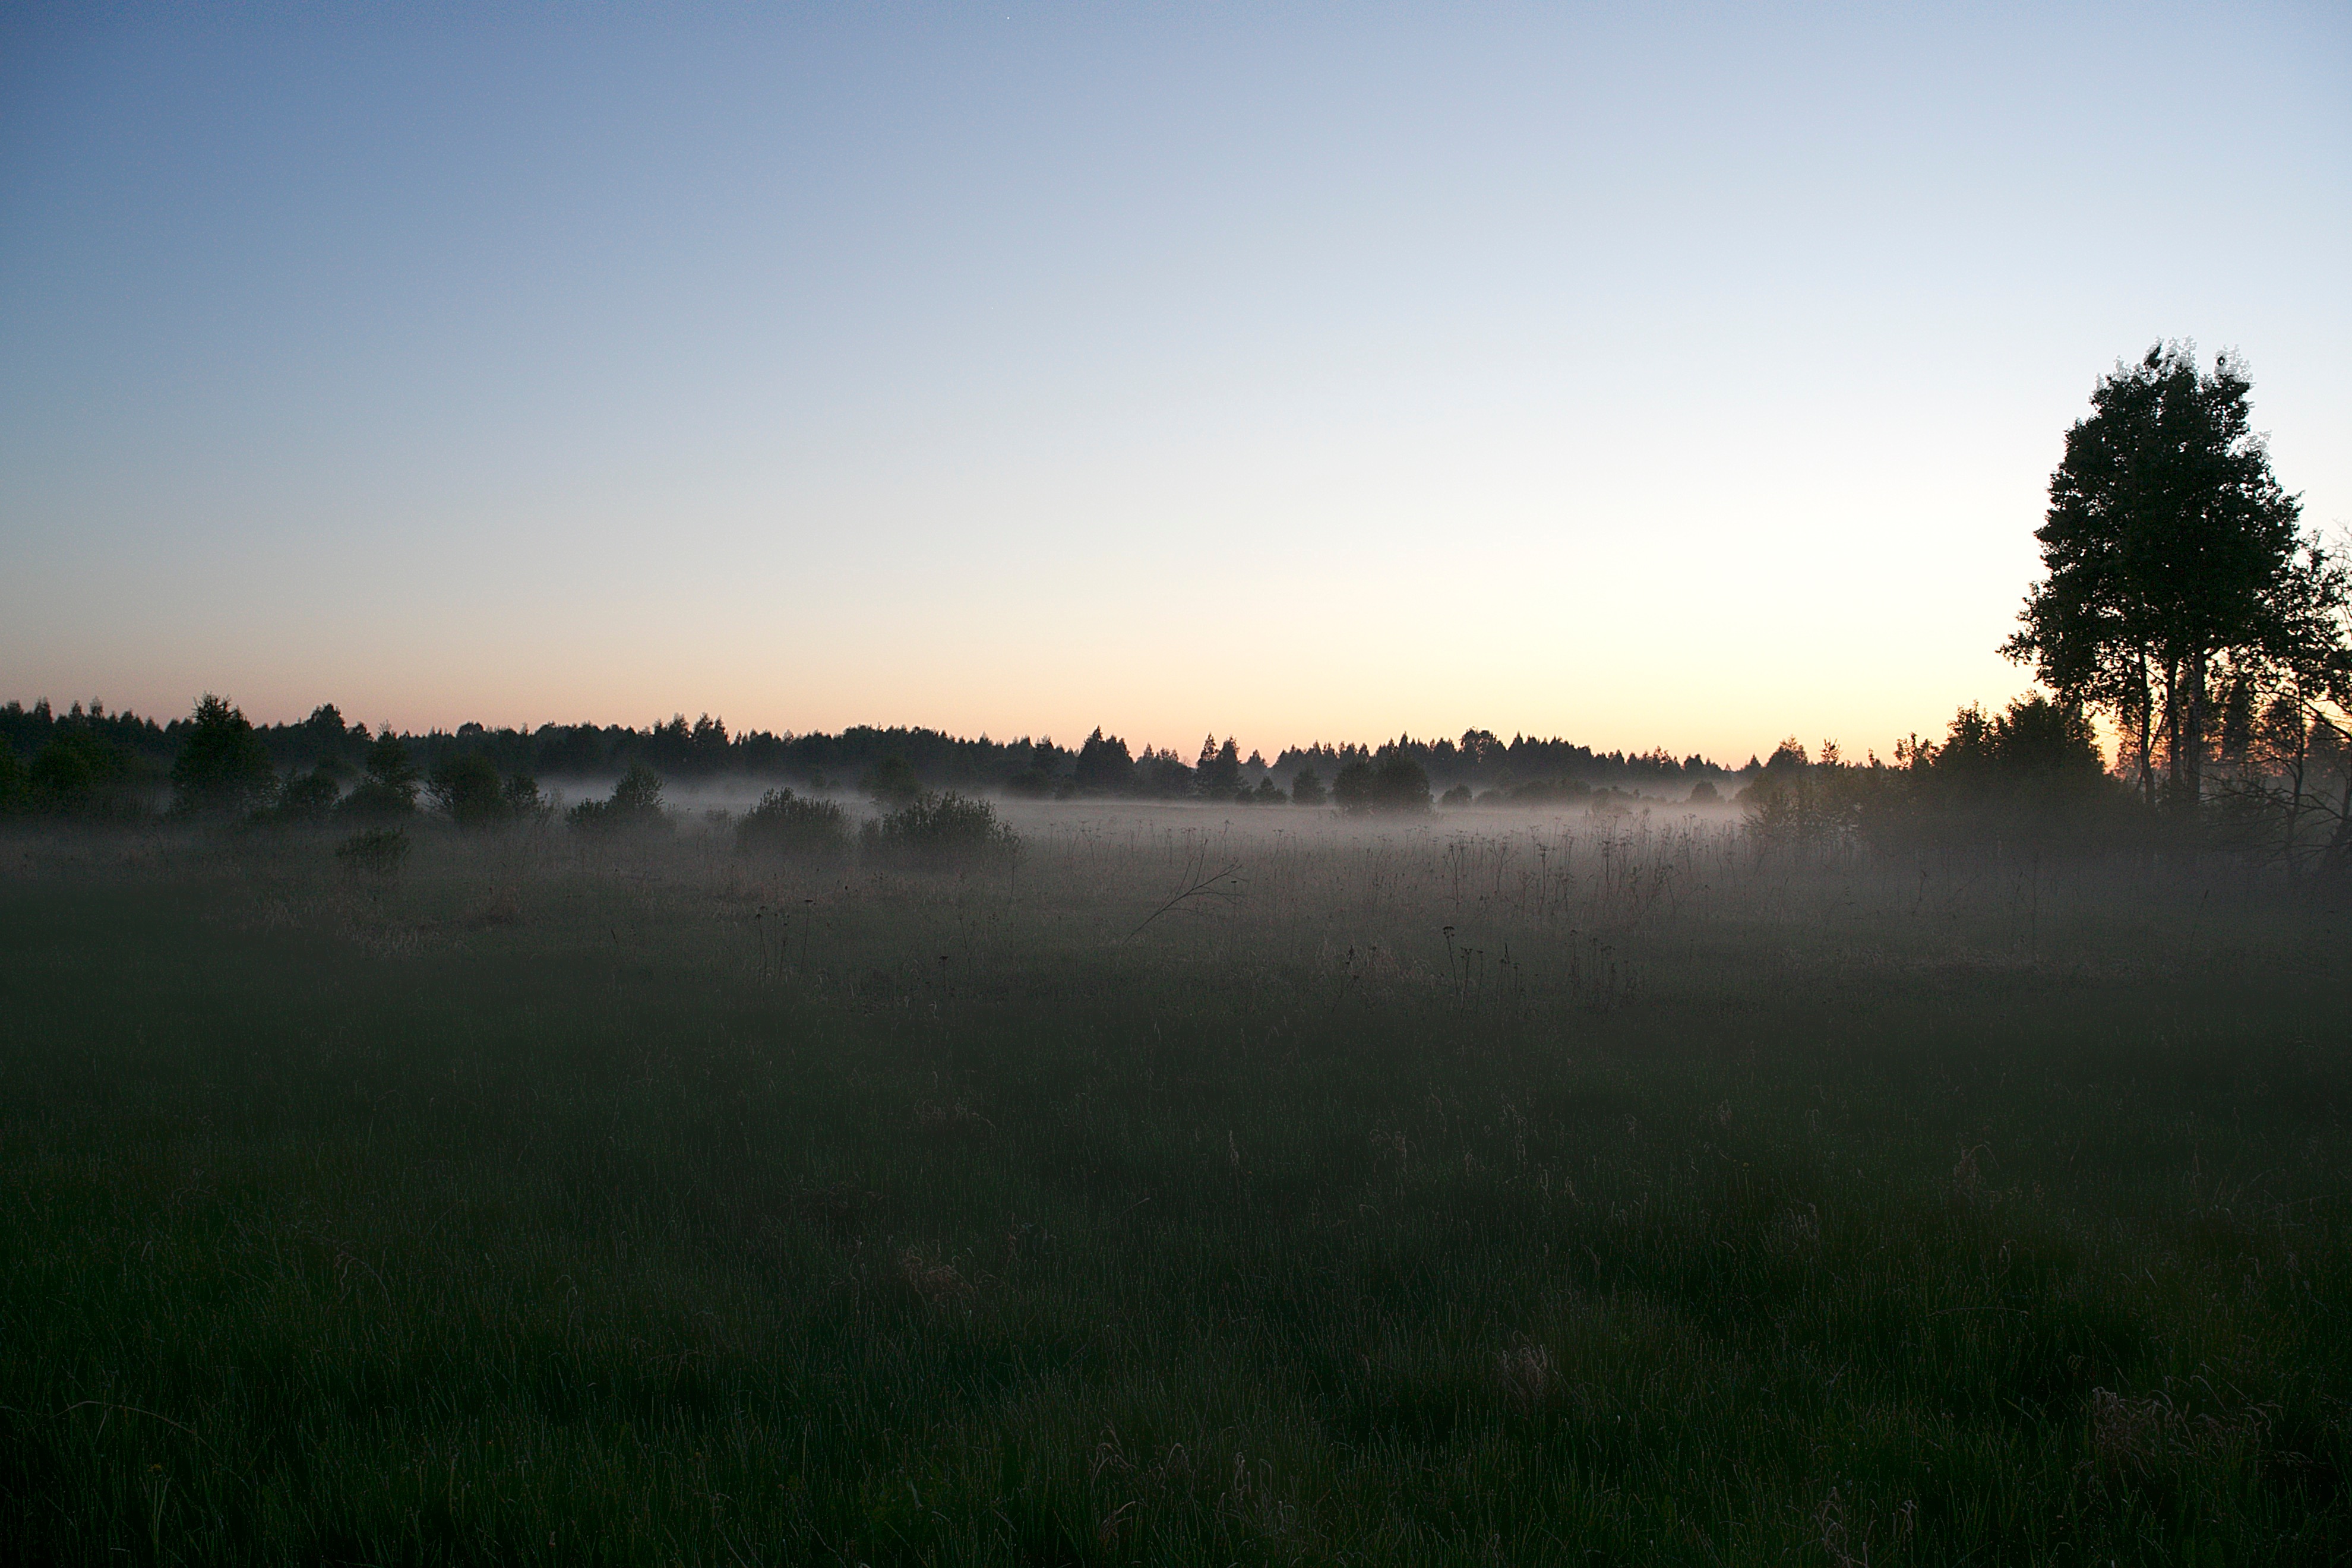
landscape, tree, nature, forest, grass, horizon, mountain, cloud, sun, fog, sunrise, sunset, mist, field, meadow, prairie, sunlight, morning, hill, dawn, dusk, evening, reflection, plain, habitat, rural area, natural environment, atmospheric phenomenon, woody plant